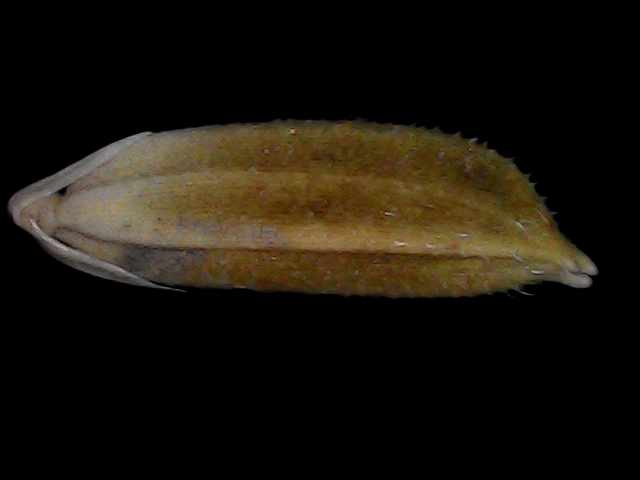
Rice variety: Bd56